Raja Ampat Islands

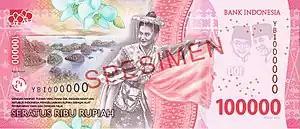
Raja Ampat Islands featured on the reverse of the 100,000 rupiah banknote

Archaeological evidence indicates that the Raja Ampat Islands were first visited by humans over 50,000 years ago. At this time, Misool and Salawati were connected to New Guinea, while Waigeo and Batanta formed an island called Waitanta. At the Mololo Cave site, excavations show that early people were processing tree resins and hunting native animals. Pottery-making communities moved into Raja Ampat about 3500–3000 years ago and may have brought Austronesian languages to the area.